Geography of Bankura district

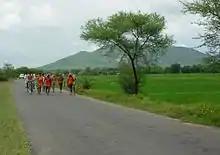

The hills of the district consist of outliers of the Chota Nagpur plateau and only two are of any great height – Biharinath and Susunia. While the former rises to a height of , the latter attains a height of . There are a number of low hills in the Saltora area. There are small hills, e.g. the Mejia hill rising to a mere from the base or the Karo hill, halfway between Mejia and Bankura, rising a little higher to about . To the south, in the police station areas of Khatra and Raipur there are picturesque low hills, locally called Masaker Pahar.